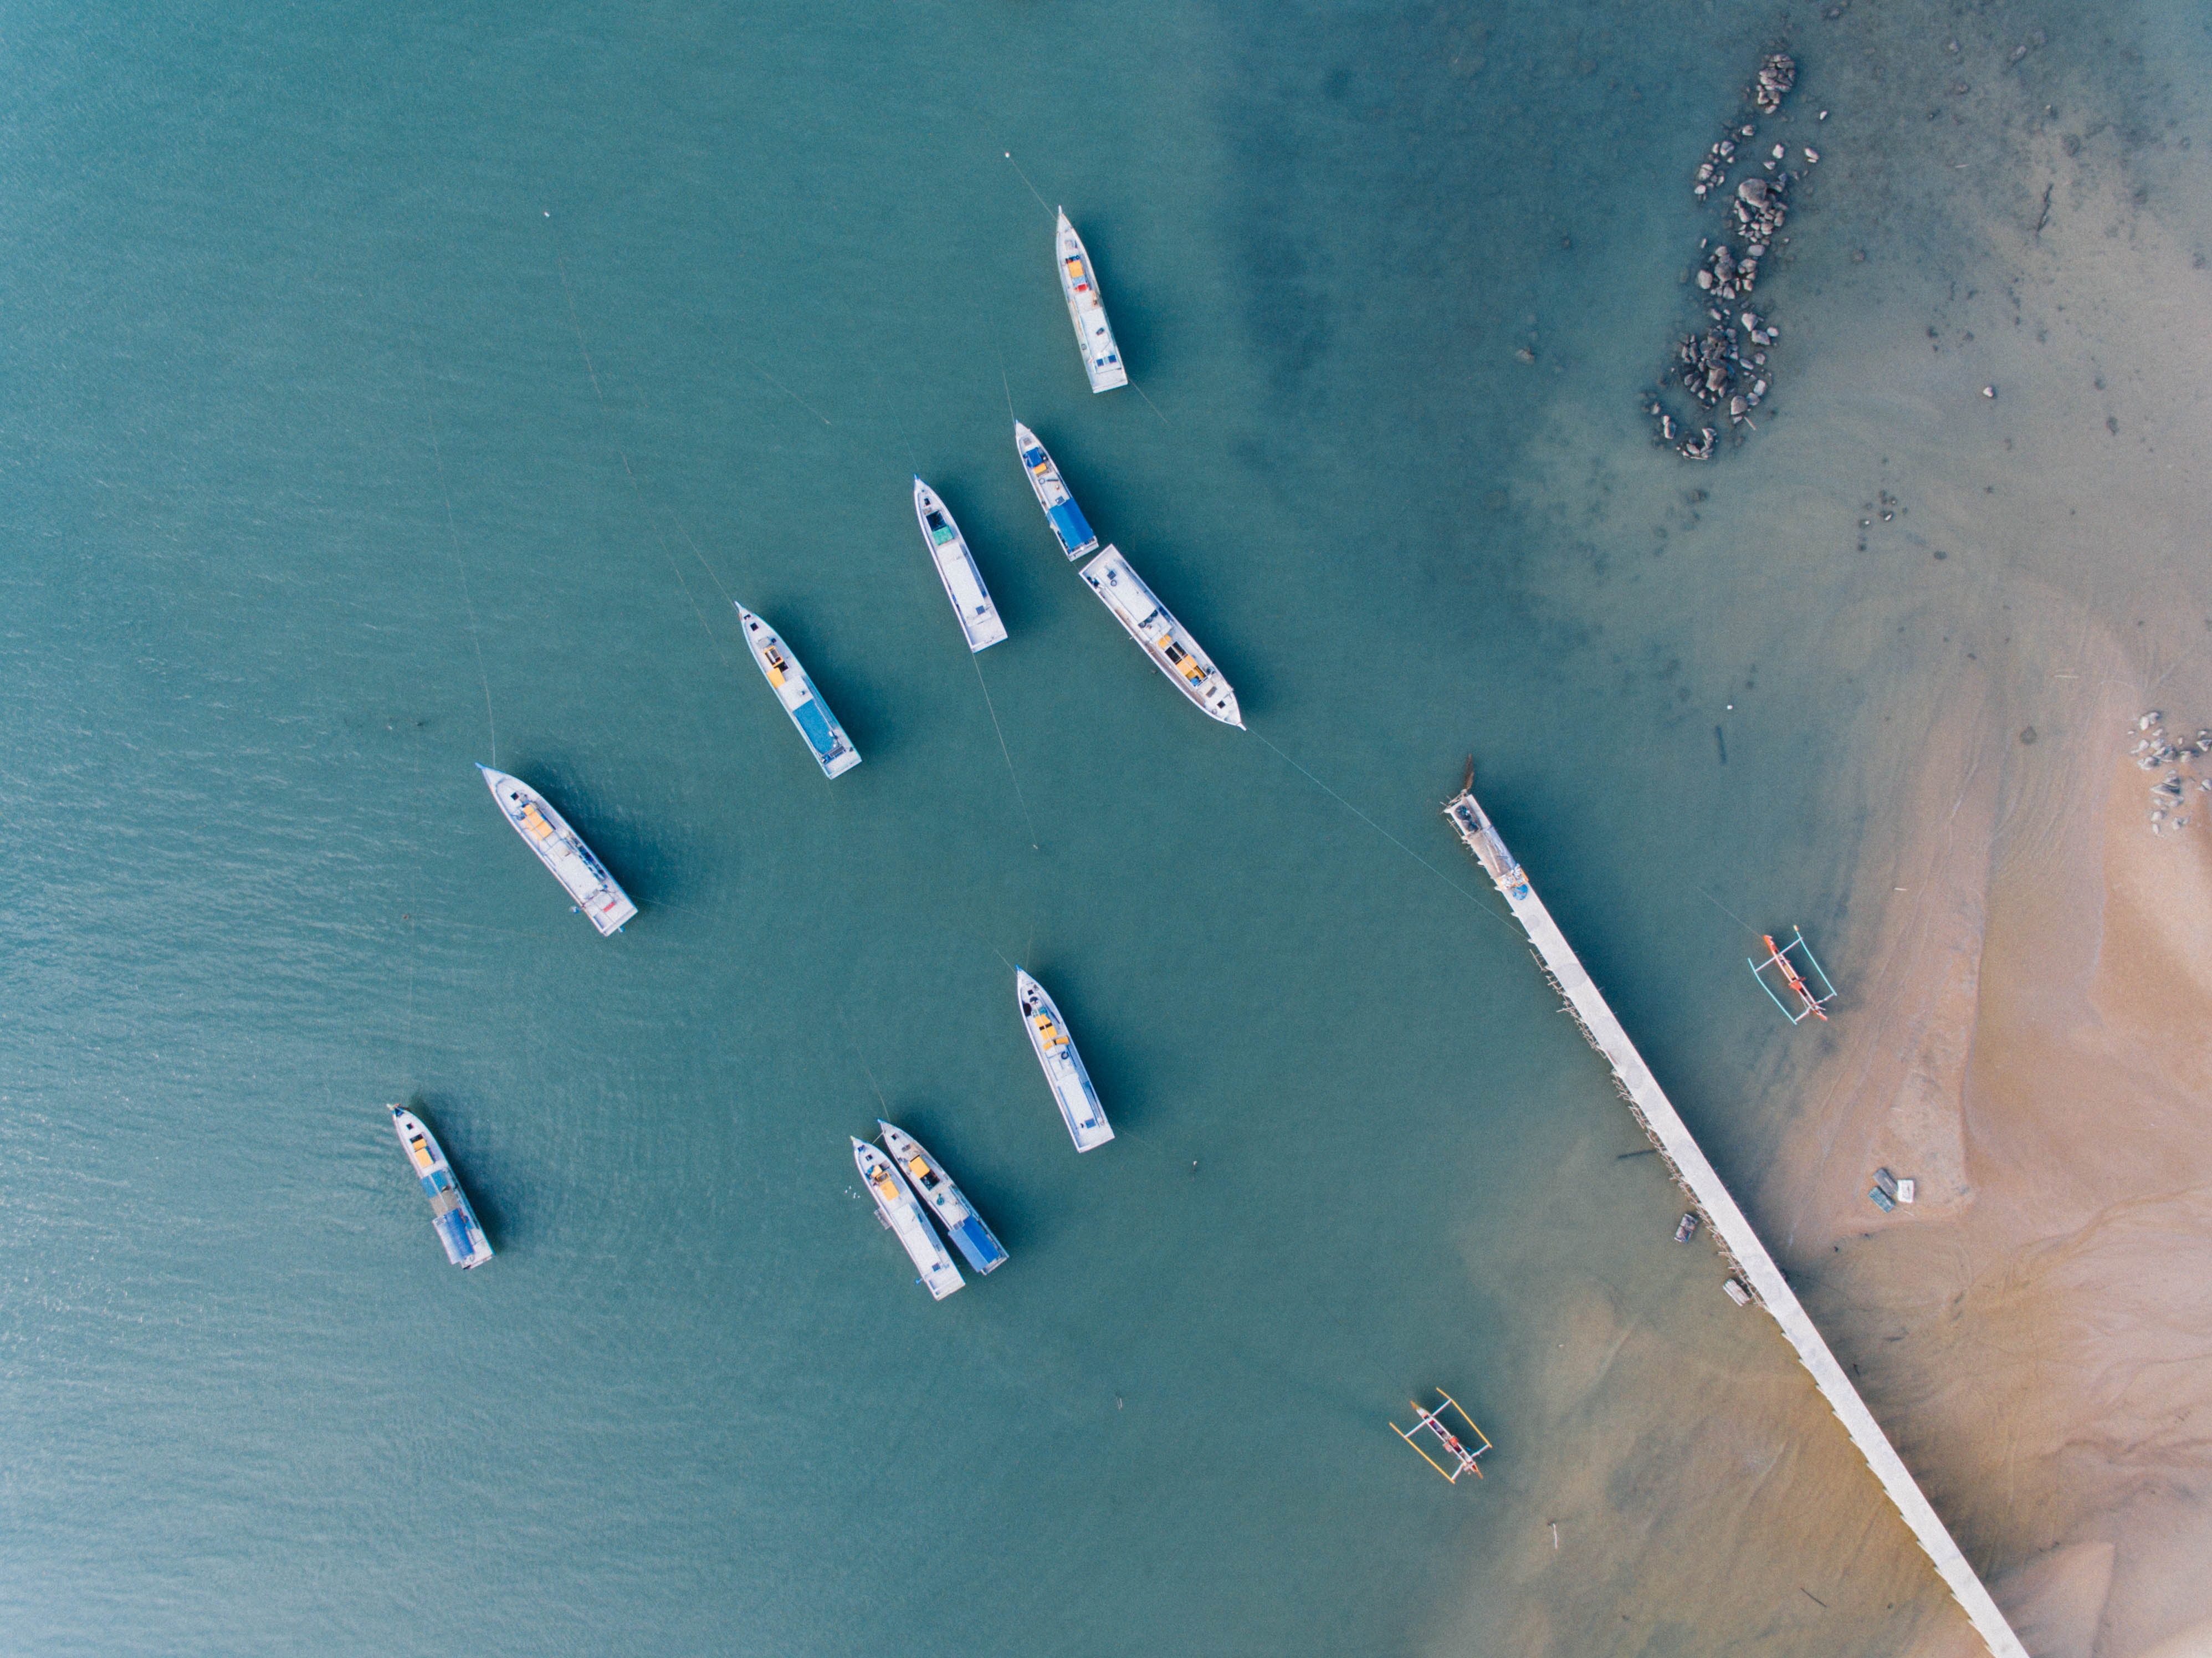
sea, water, sky, boat, blue, aerial view, drone view, atmosphere of earth